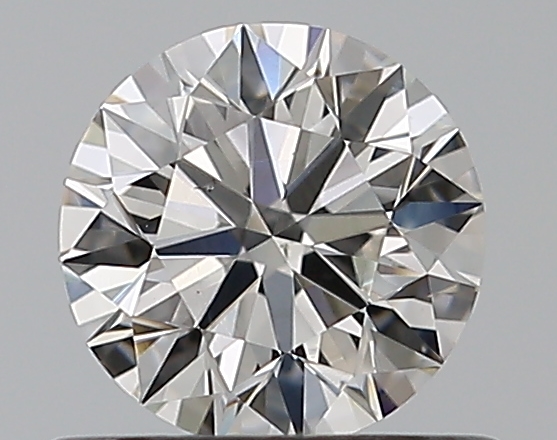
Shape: round
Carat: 0.5
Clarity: VS2
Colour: G
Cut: EX
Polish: EX
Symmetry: EX
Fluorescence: N
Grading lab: GIA
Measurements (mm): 5.06 x 5.09 x 3.16